Complex of Izadkhast

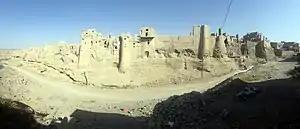
Izad-Khvast Castle in August 2018

The Izad-Khast Castle is the most important section of the complex. It is unique to Izadkhast and the only comparison to its building materials are found in sites of the Izadkhast region. The works within the castle displays different architectural styles and date back to the Sassanid and Qajar dynasty periods.